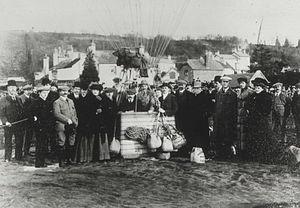
Charles Rolls est un aristocrate de la noblesse britannique, originaire du Pays de Galles, ingénieur en mécanique, pilote pionnier de la compétition automobile et de l'histoire de l'aviation, titulaire d'un des premiers brevet de pilote du 10 janvier 1910, et cofondateur de la prestigieuse marque automobile de luxe Rolls-Royce en 1904 avec Frederick Henry Royce.
The Hendre est un manoir du XVIIIᵉ siècle, de style éclectique Tudor, néo-gothique Victorien, avec décor néo-normand flamboyant, sur un important domaine seigneurial de la baronnie de Llangattock Vibon Avel, à 6 km au nord-ouest de la ville de Monmouth au Pays de Galles au Royaume-Uni. Il fut la résidence familiale ancestrale de la famille Rolls de Llangattock. Actuel golf Rolls of Monmouth Golf Club, le manoir et le parc sont classés Grade II* aux monuments historiques du Royaume-Uni depuis le 11 avril 1985.